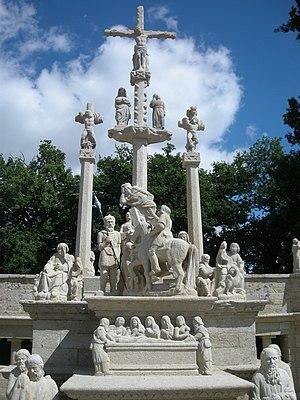
Calvaire du 16e siècle This building is inscrit au titre des Monuments Historiques. It is indexed in the Base Mérimée, a database of architectural heritage maintained by the French Ministry of Culture,
Le calvaire de Guéhenno, est situé au bourg de la commune de Guéhenno dans le Morbihan.